Egg predation

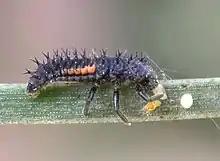
3rd instar larva of "Harmonia axyridis" eating an egg of another ladybird species (probably "Adalia")

Invasive species frequently prey on eggs and young of native species. The harlequin ladybird "Harmonia axyridis" eats eggs of species including other ladybirds, such as the two-spot ladybird "Adalia bipunctata". Females of the prey species laid eggs with higher amounts of defensive alkaloids when egg predation was occurring.